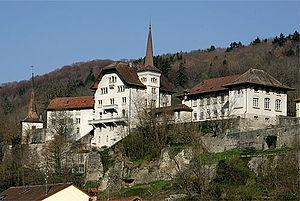
Château de Carrouge à Moudon (Suisse)